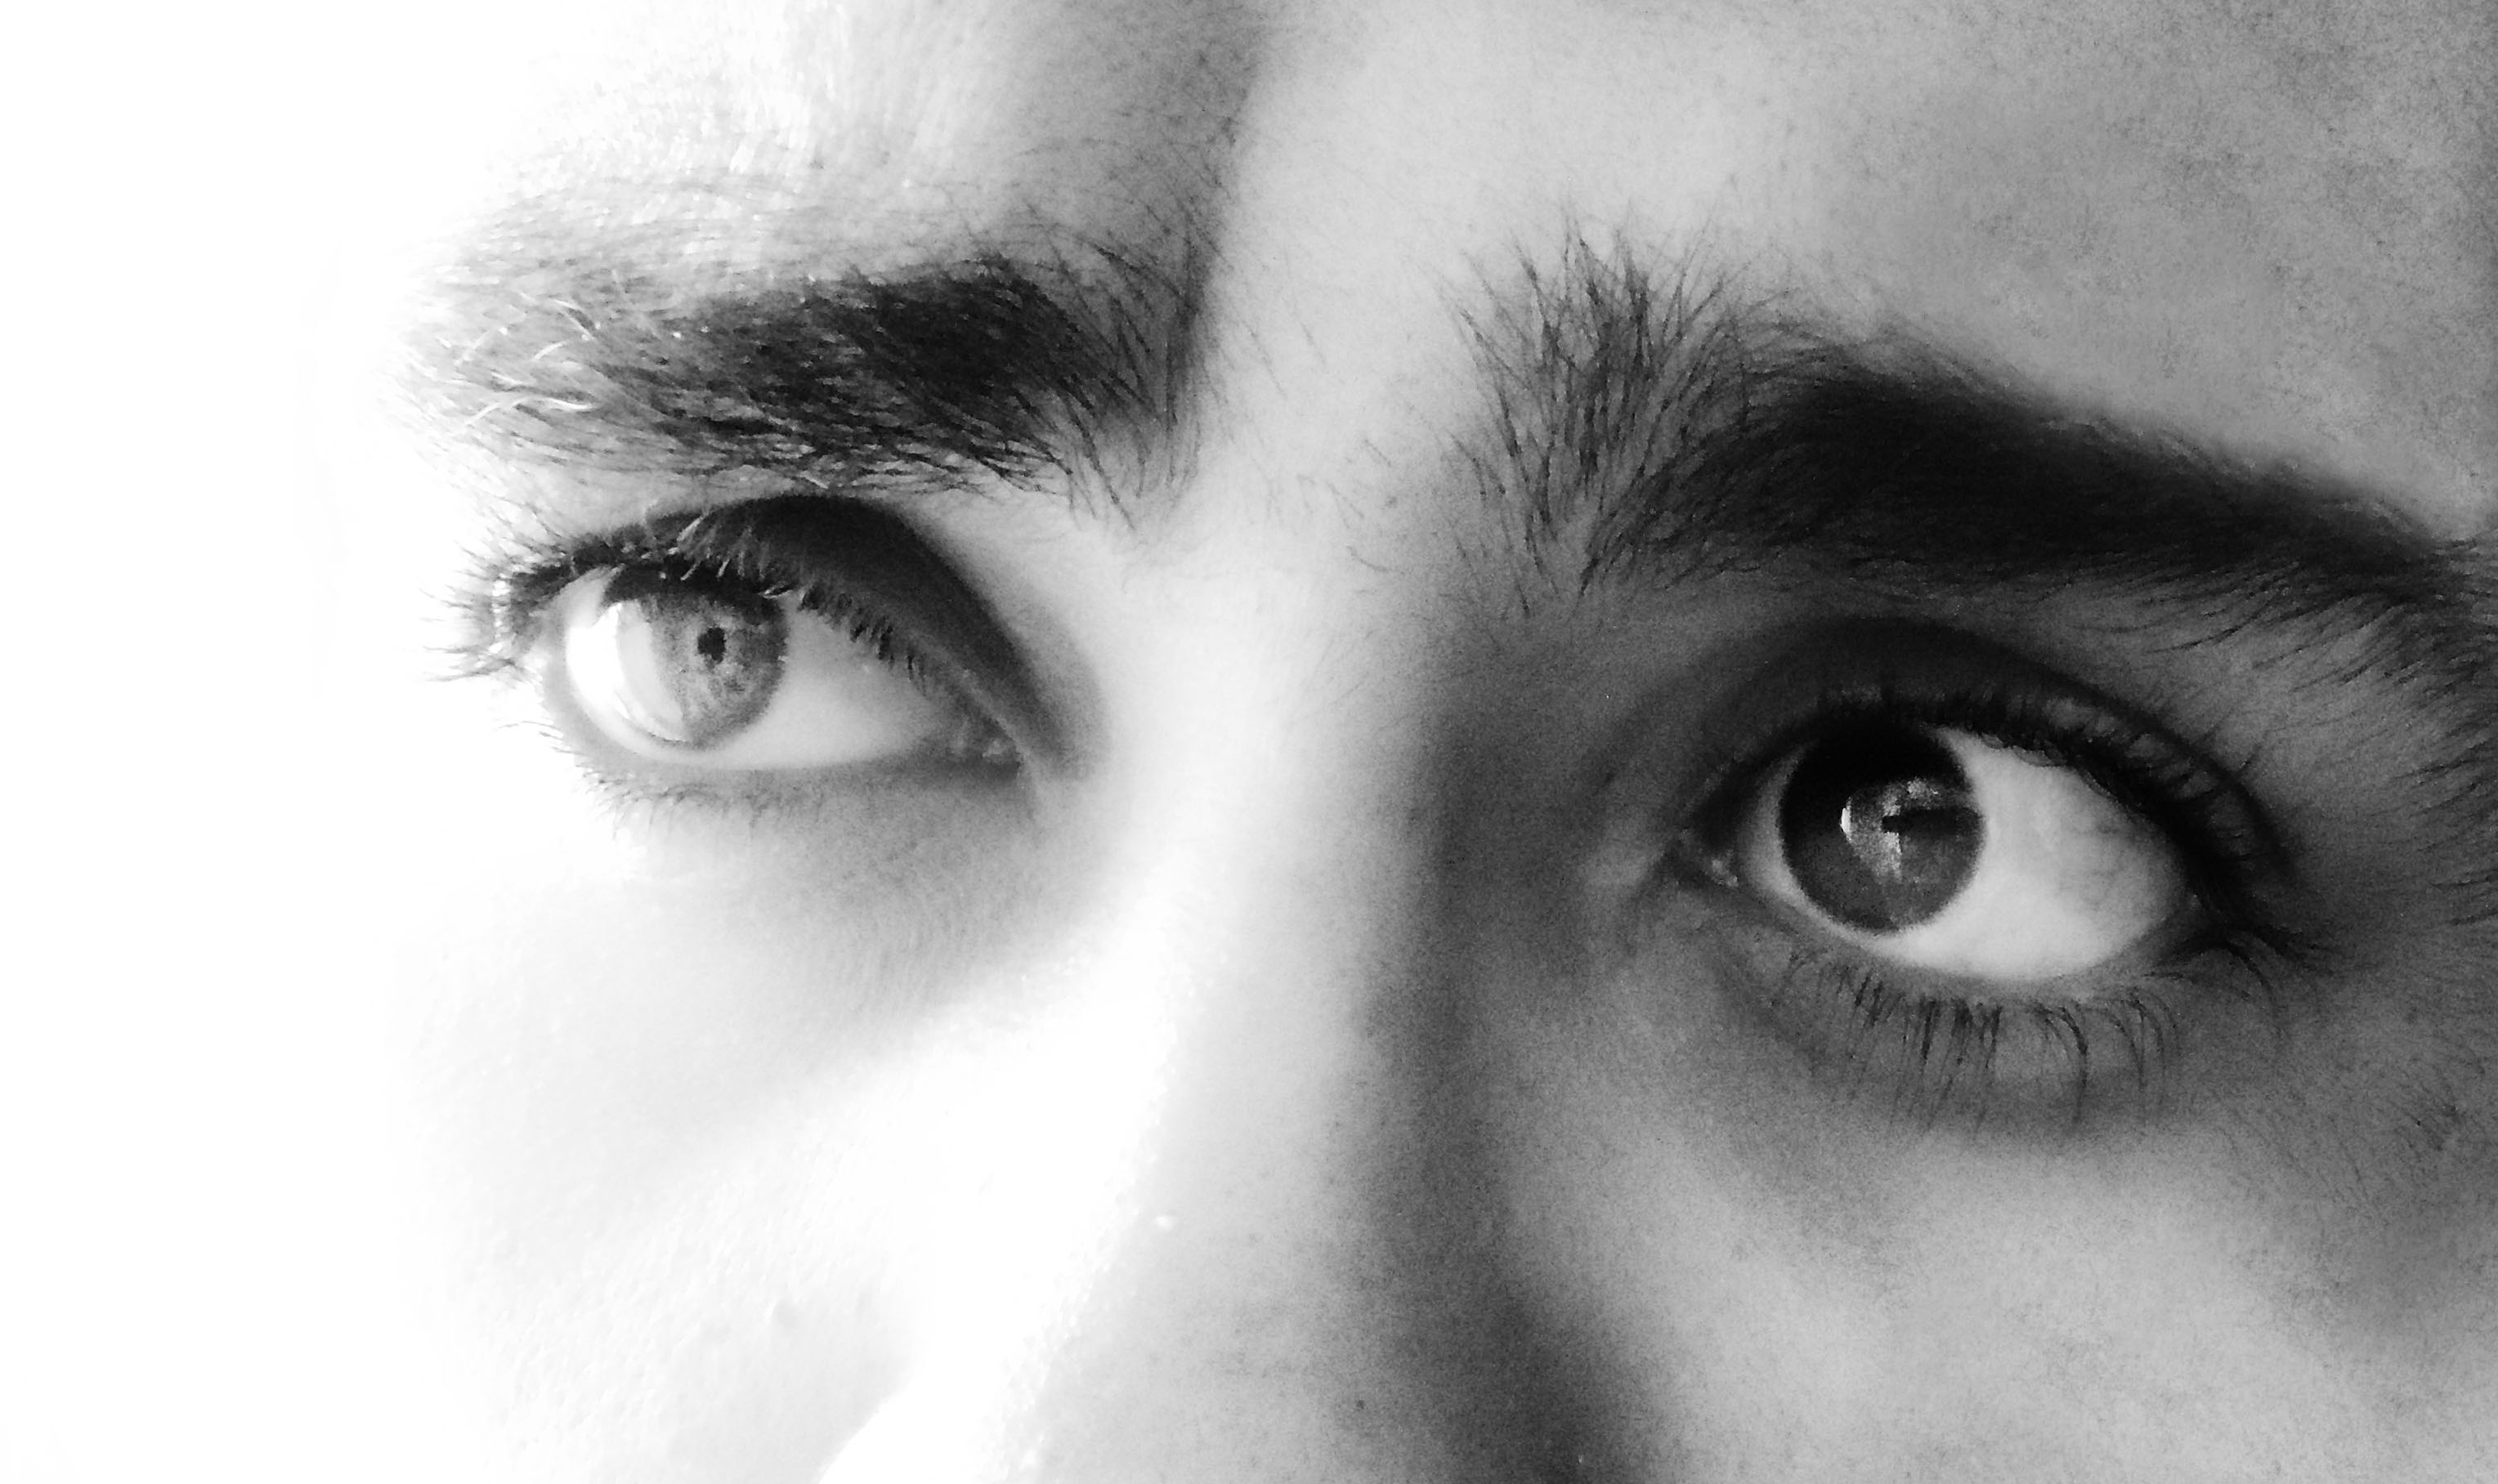
eyes, sad, cry, fear, face, eyebrow, eye, nose, white, eyelash, skin, black, close up, forehead, iris, head, organ, black and white, beauty, cheek, monochrome, photography, human, lip, human body, monochrome photography, portrait, mouth, Colorfulness, eyelash extensions, selfie, smile, portrait photography